Calabria

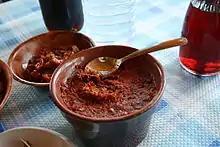
'Nduja

Minor fruits such as bergamot and citron and lemon-citron hybrids are found exclusively in Calabria. The south coast of the region produces 90% of the world's bergamots, with a huge industry built around the extraction of bergamot oil. According to Harvard Atlas of Economic Complexity, last year with Italian net export of bergamot oil was 2009 in value of $253,000, after that between 2010 and 2018 was no export of it. The Bergamot orange has been intensively cultivated since the 18th century, but only in the coastal area nearby to Reggio, where geological and weather conditions are optimal. The Chabad Hasidic dynasty have a preference to take citrons ("Etrog") from this region for the Sukkot festival.